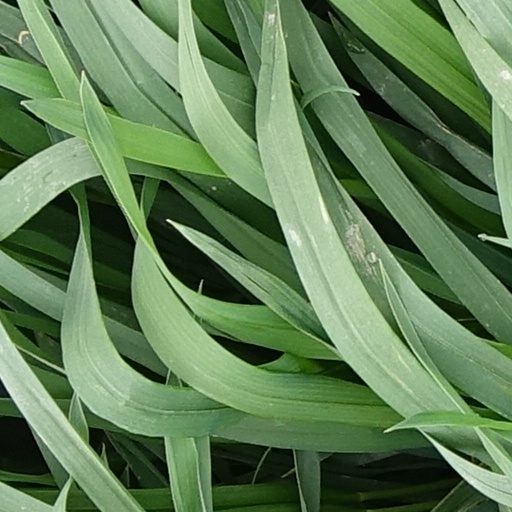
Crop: wheat